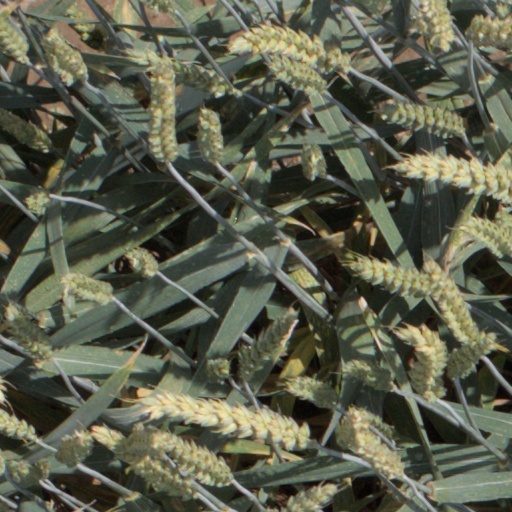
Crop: wheat